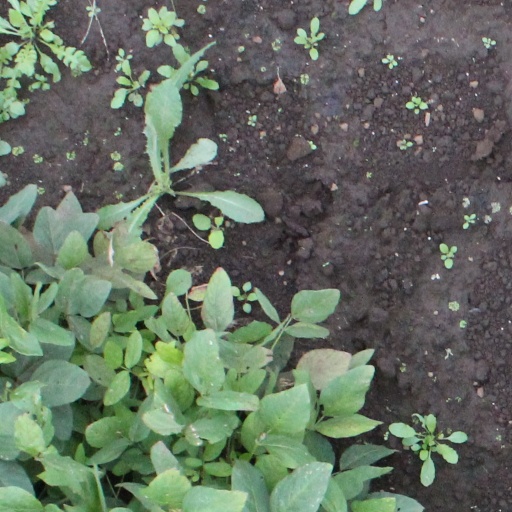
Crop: soybean